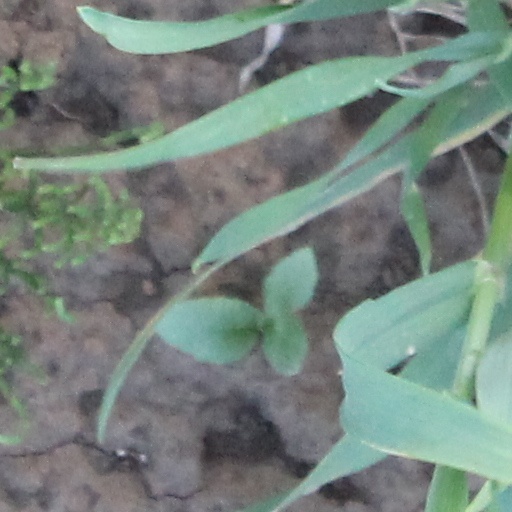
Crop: wheat